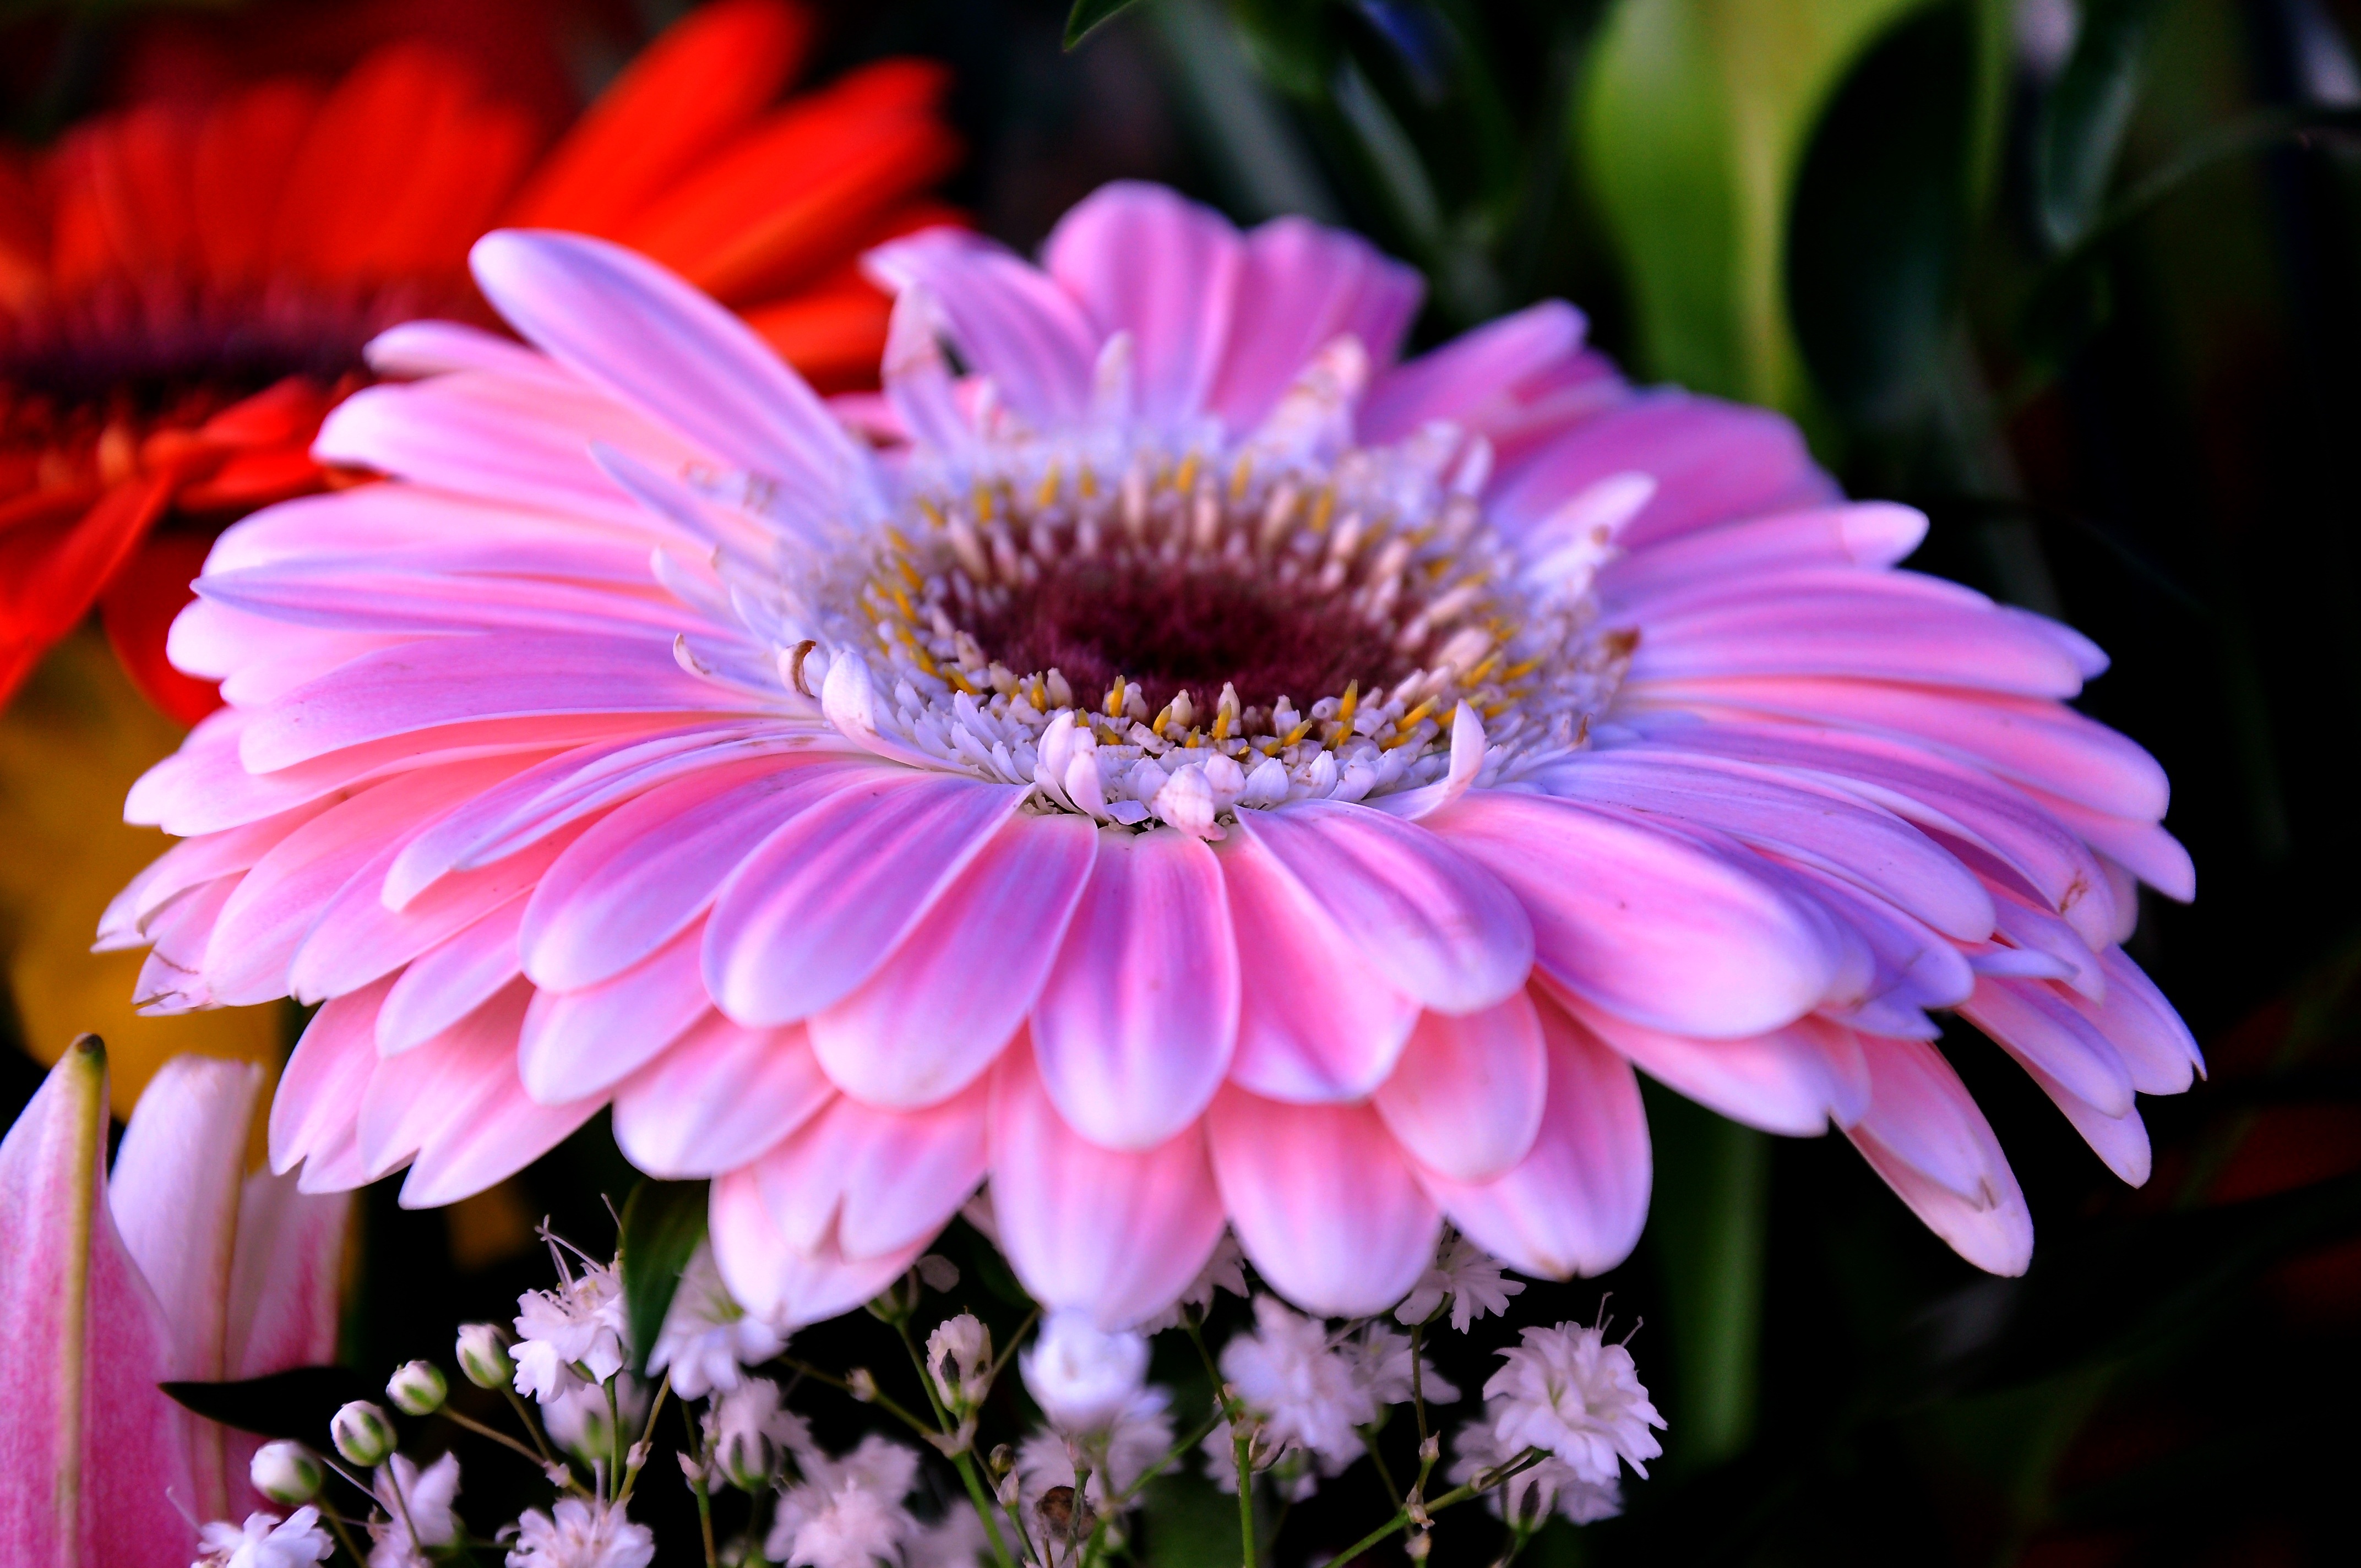
blossom, plant, flower, petal, daisy, botany, flora, close up, cut flower, gerbera, floristry, macro photography, flowering plant, daisy family, flower bouquet, annual plant, colorful bouquet, land plant